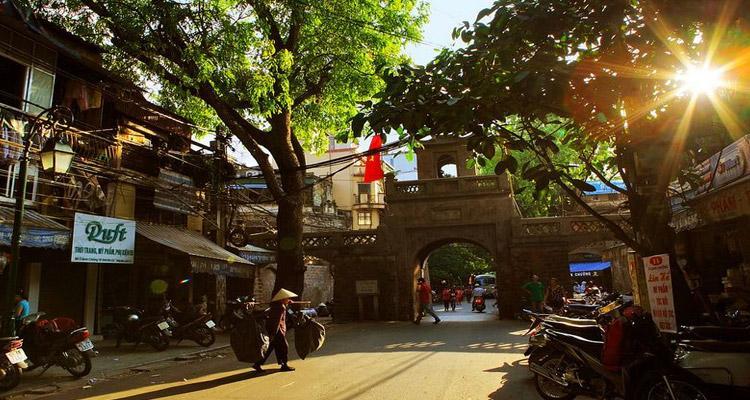
có một người đội nón lá đang gánh một cái đòn gánh trên đường